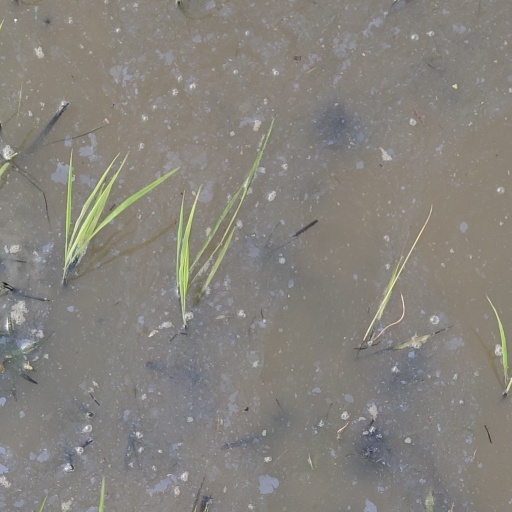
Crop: rice